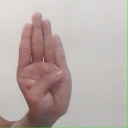
अक्षर: ब